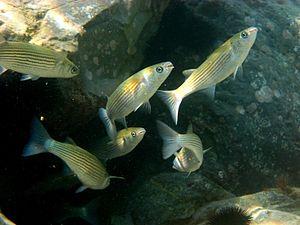
Les mulets sont des poissons de la famille des Mugilidae, mais aussi des familles Cyprinidae, Lebiasinidae ou Polynemidae.